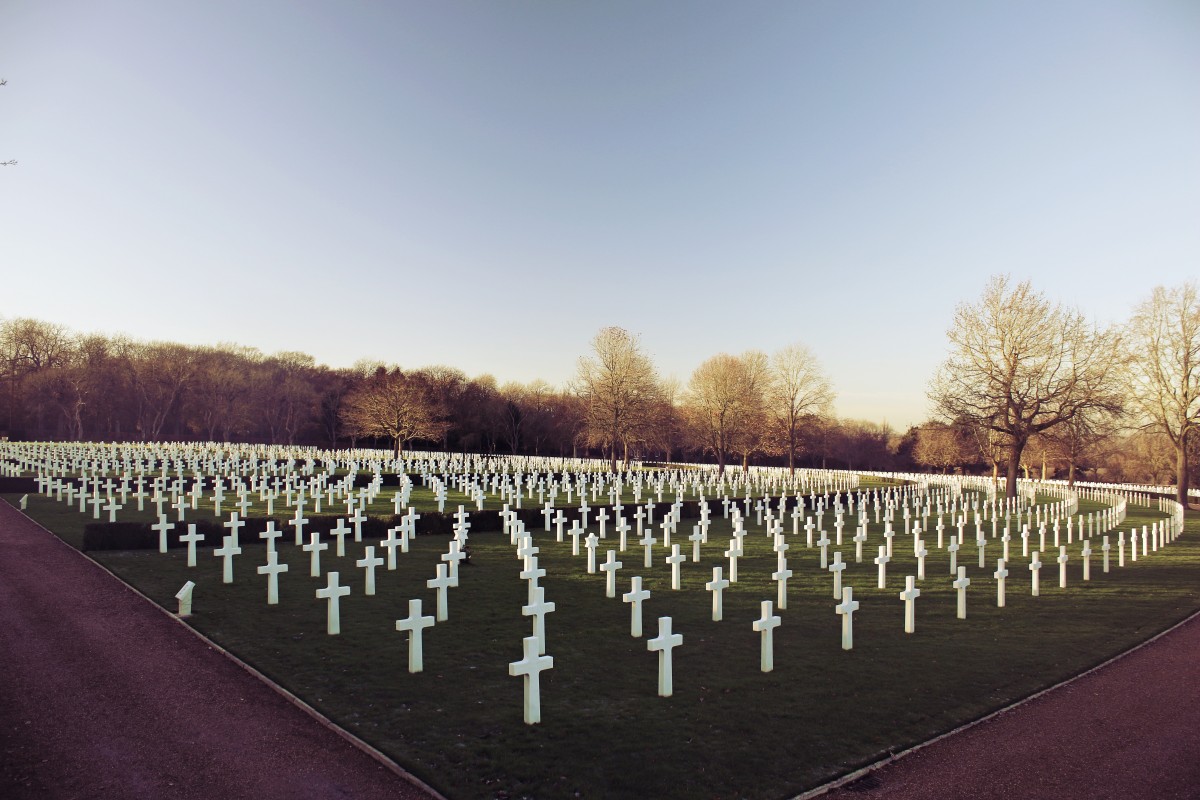
Tags: cemetery, christian, dead, tombstone, death, memorial